Rail transport operations

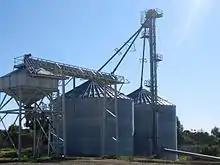
Small grain silos in railyard - truck and train loading/unloading (rail transfer left side foreground now not in use by trains)(2016)

Freight or cargo trains are loaded and unloaded in intermodal terminals (also called container freight stations or freight terminals), and at customer locations (e.g. mines, grain elevators, factories). Intermodal freight transport uses standardized containers, which are handled by cranes. Along their routes, freight trains are routed through rail yards to sort cars and assemble trains for their final destinations, as well as for equipment maintenance, refueling, and crew changes. Within a freight yard, trains are composed in a classification yard. Switcher or shunter locomotives help the composing.